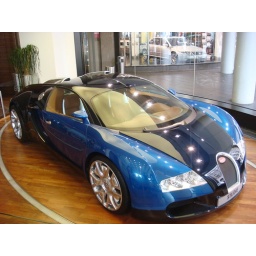
fastest most expensive production car in the world the Bugatti Veyron . thats right i saw it in person in Berlin Germany